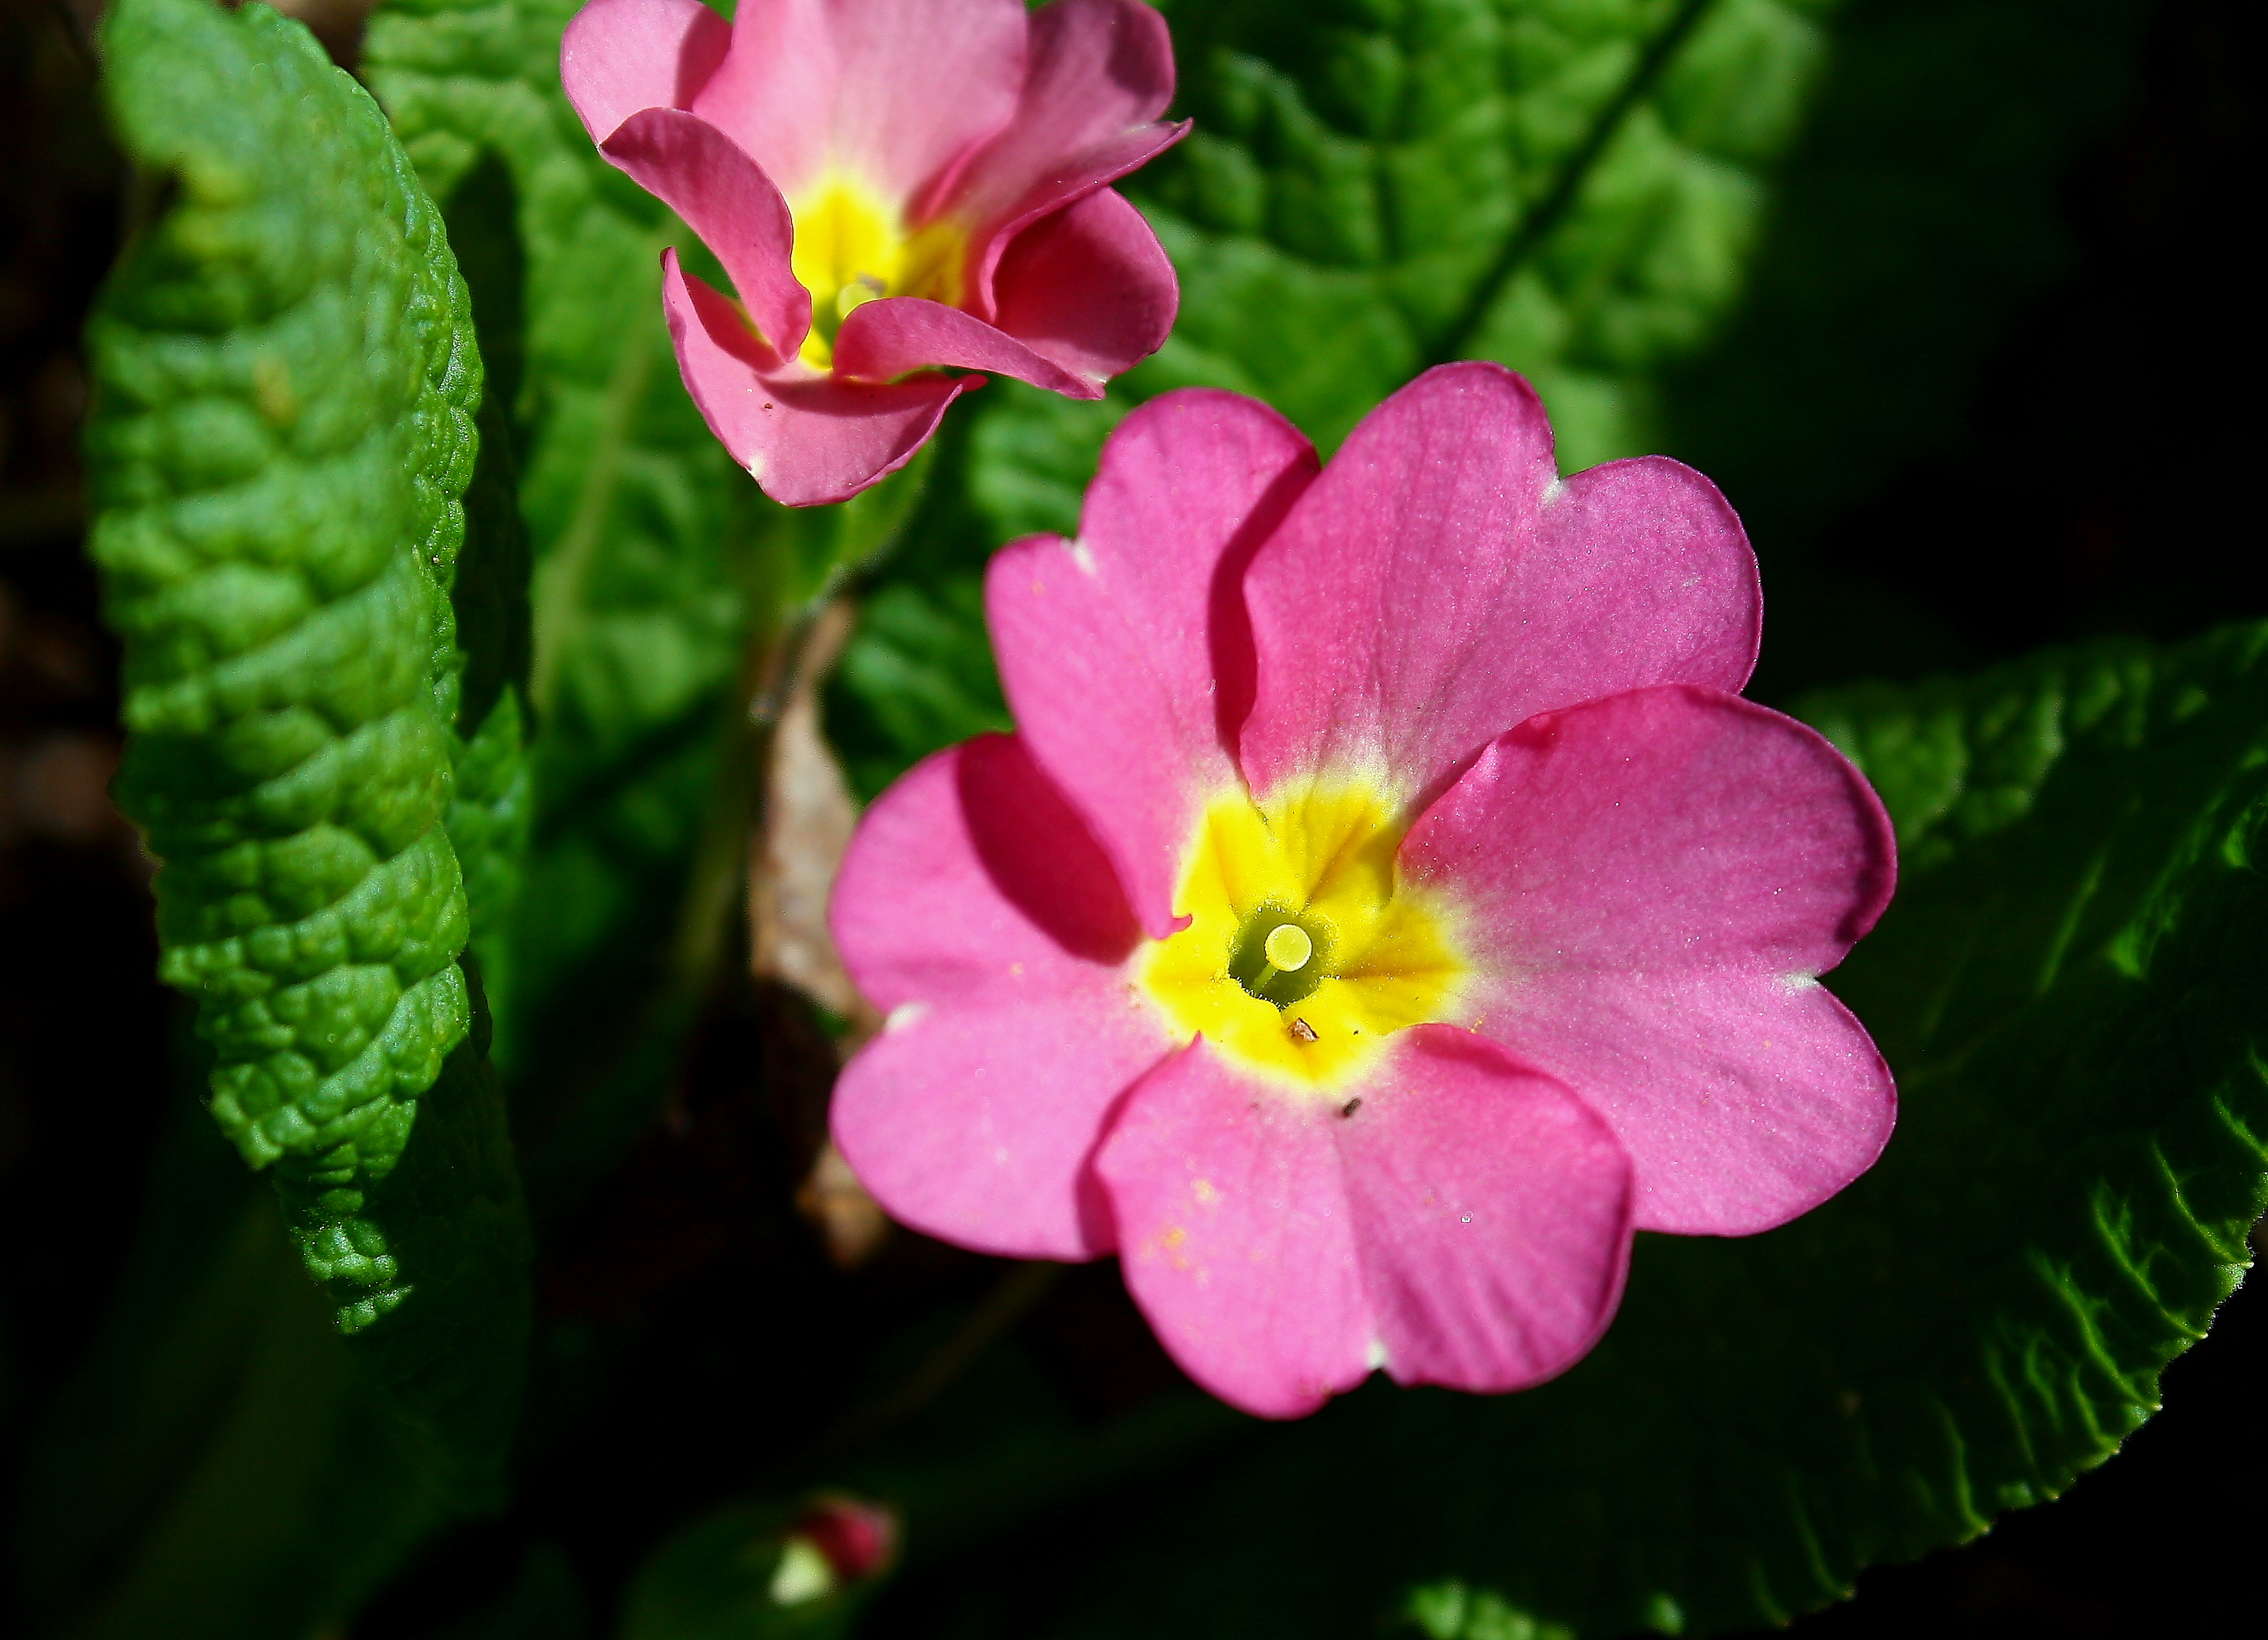
blossom, plant, leaf, flower, petal, macro, botany, flora, wildflower, flowers, flores, primula, canoneos1000d, macro photography, flowering plant, annual plant, land plant